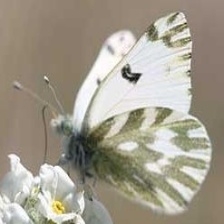
Species: BECKERS WHITE
Butterfly family (ImageNet category): cabbage_butterfly